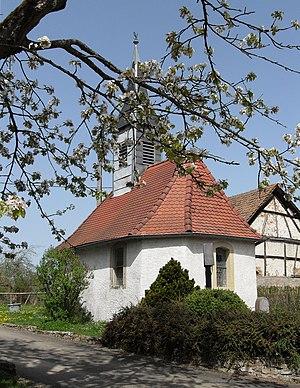
La chapelle Saint-Pierre et Saint-Paul d'Elbach
Elbach est une commune française située dans le département du Haut-Rhin, en région Grand Est.